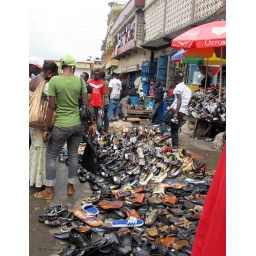
Shoe vendors in street market in Freetown, Sierra Leone.September 2010